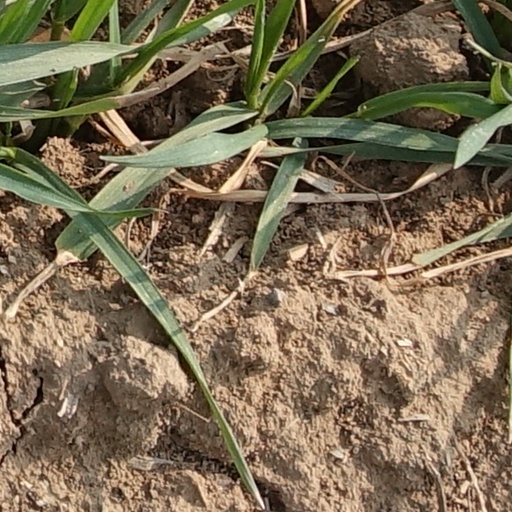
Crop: wheat